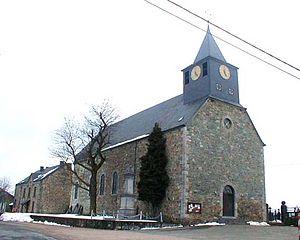
Bras est une section de la commune belge de Libramont-Chevigny située en Région wallonne dans la province de Luxembourg. Tous les quatre ans, le village de Bras accueille la Journée Internationale de l'herbe. Cette journée sert principalement à effectuer les démonstrations des dernières technologies en matière d'agriculture en situation réelle le lendemain après que celles-ci aient été exposées les 4 jours de la foire agricole de Libramont. De plus, l'ancienne maison communale de Bras a accueilli le Centre de recherches archéologiques en Ardenne jusqu'en 1993.